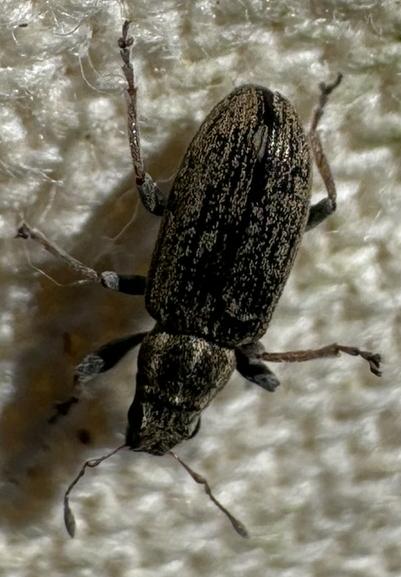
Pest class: pea_leaf_weevil